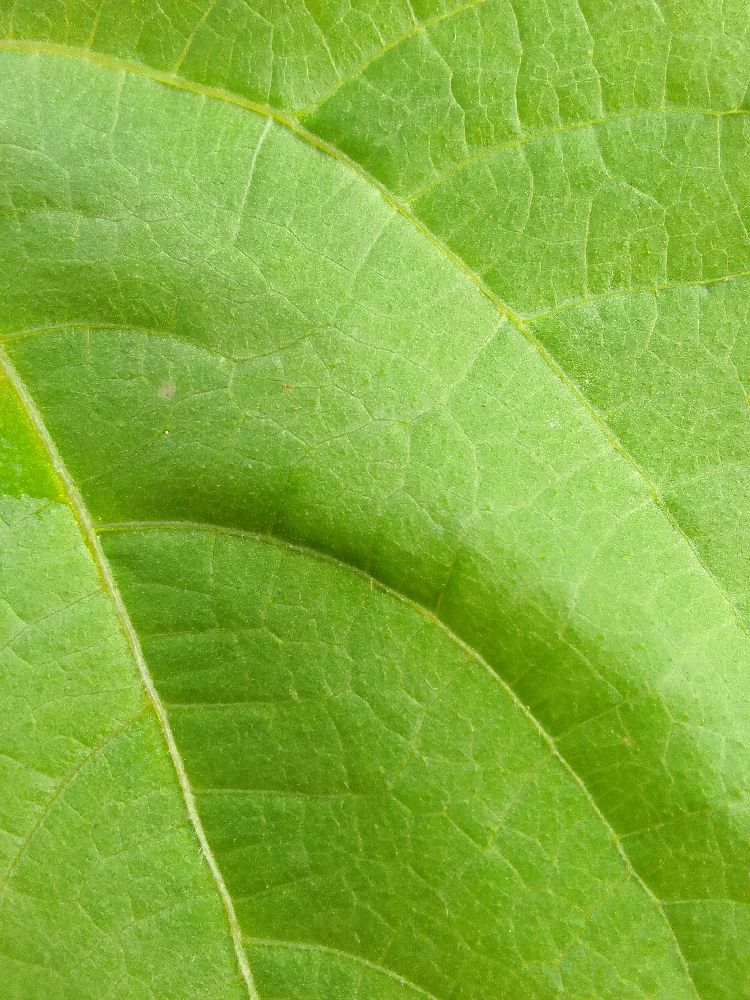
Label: healthy